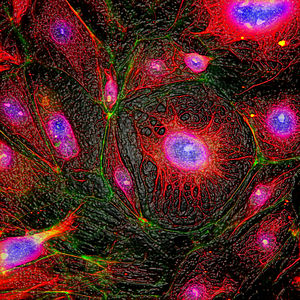
Cytologi
Celler
Cytologi er dannet af græsk kytos som betyder "celle" og logos der betyder "lære", altså læren om cellen. Læren om cellens form og funktioner.